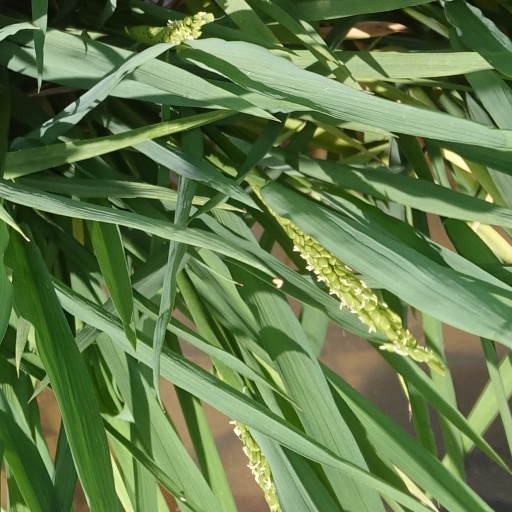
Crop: rice